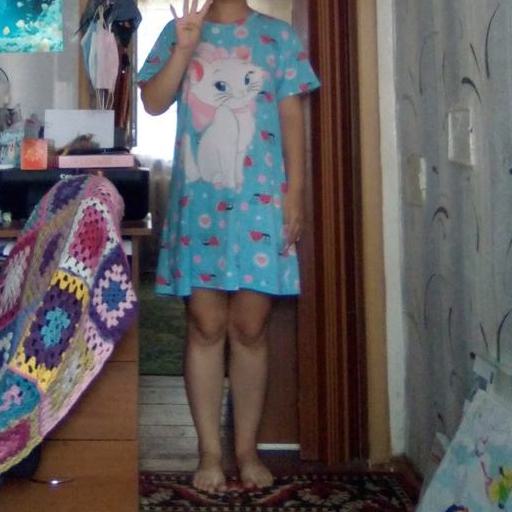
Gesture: no_gesture